Somapura Mahavihara

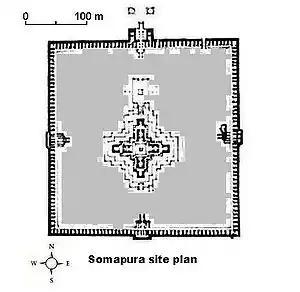
Site map

The quadrangular structure consists of 177 cells and a traditional Buddhist stupa in the centre. The rooms were used by the monks for accommodation and meditation. In addition to the large number of stupas and shrines of various sizes and shapes, terracotta plaques, stone sculptures, inscriptions, coins, ceramics etc, have been discovered in this site.